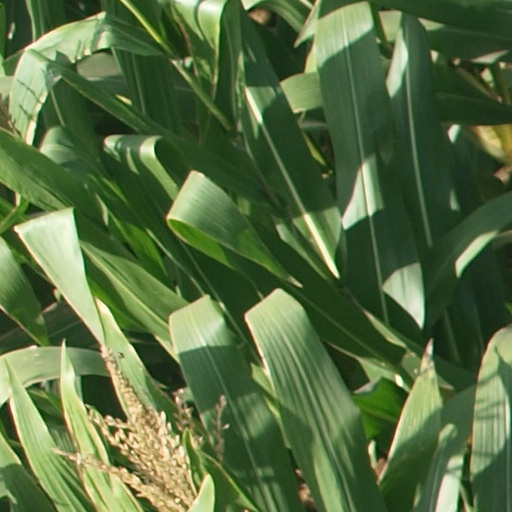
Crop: maize; corn